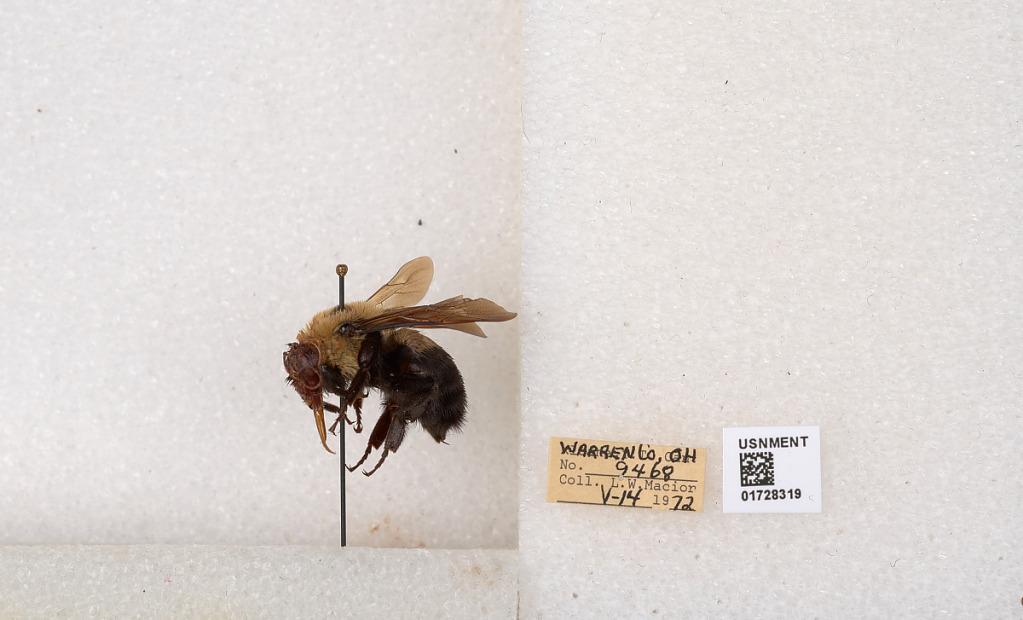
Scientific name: Bombus (Separatobombus) griseocollis (De Geer)
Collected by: L. Macior
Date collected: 1972-5-14
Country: United States
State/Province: Ohio
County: Warren
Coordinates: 39.4276, -84.1668